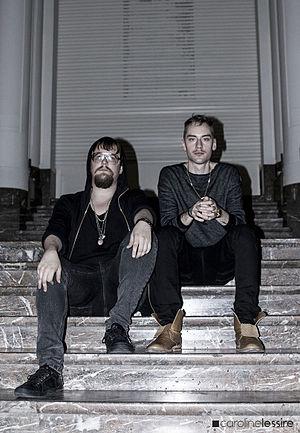
Machinedrum, pseudonyme de Travis Stewart, est un musicien américain de musique électronique né le 4 mars 1982 à Eden en Caroline du Nord. Éclectique et prolifique, il a signé de nombreux disques et apparitions dans des styles allant du hip-hop expérimental à la jungle en passant par le juke, la house et le dubstep.